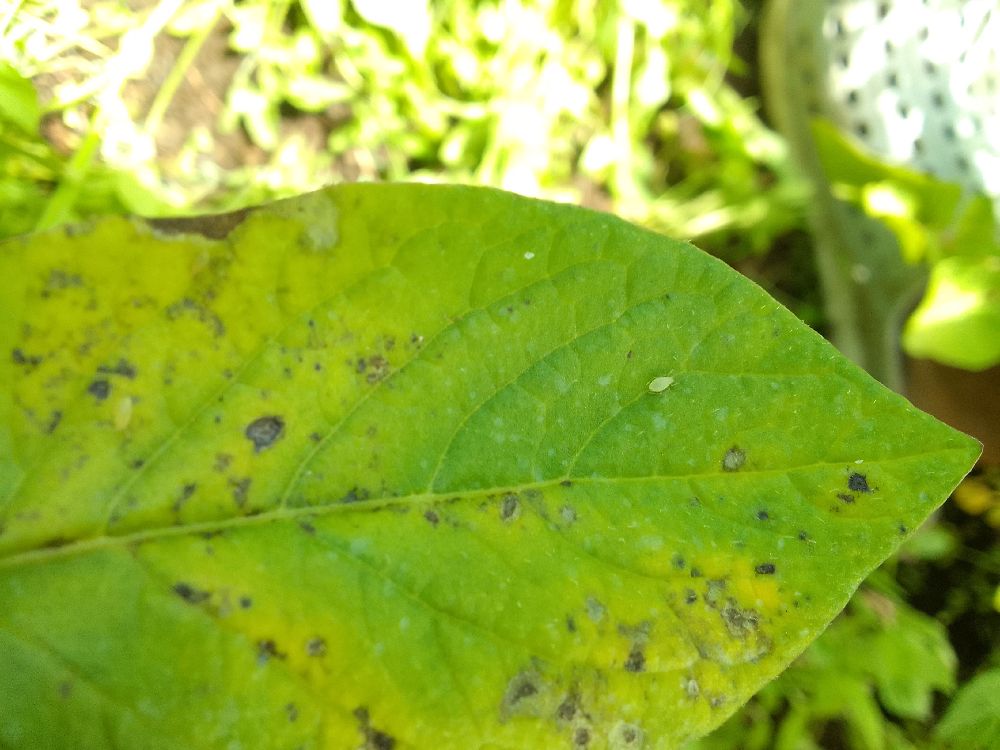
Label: Early blight